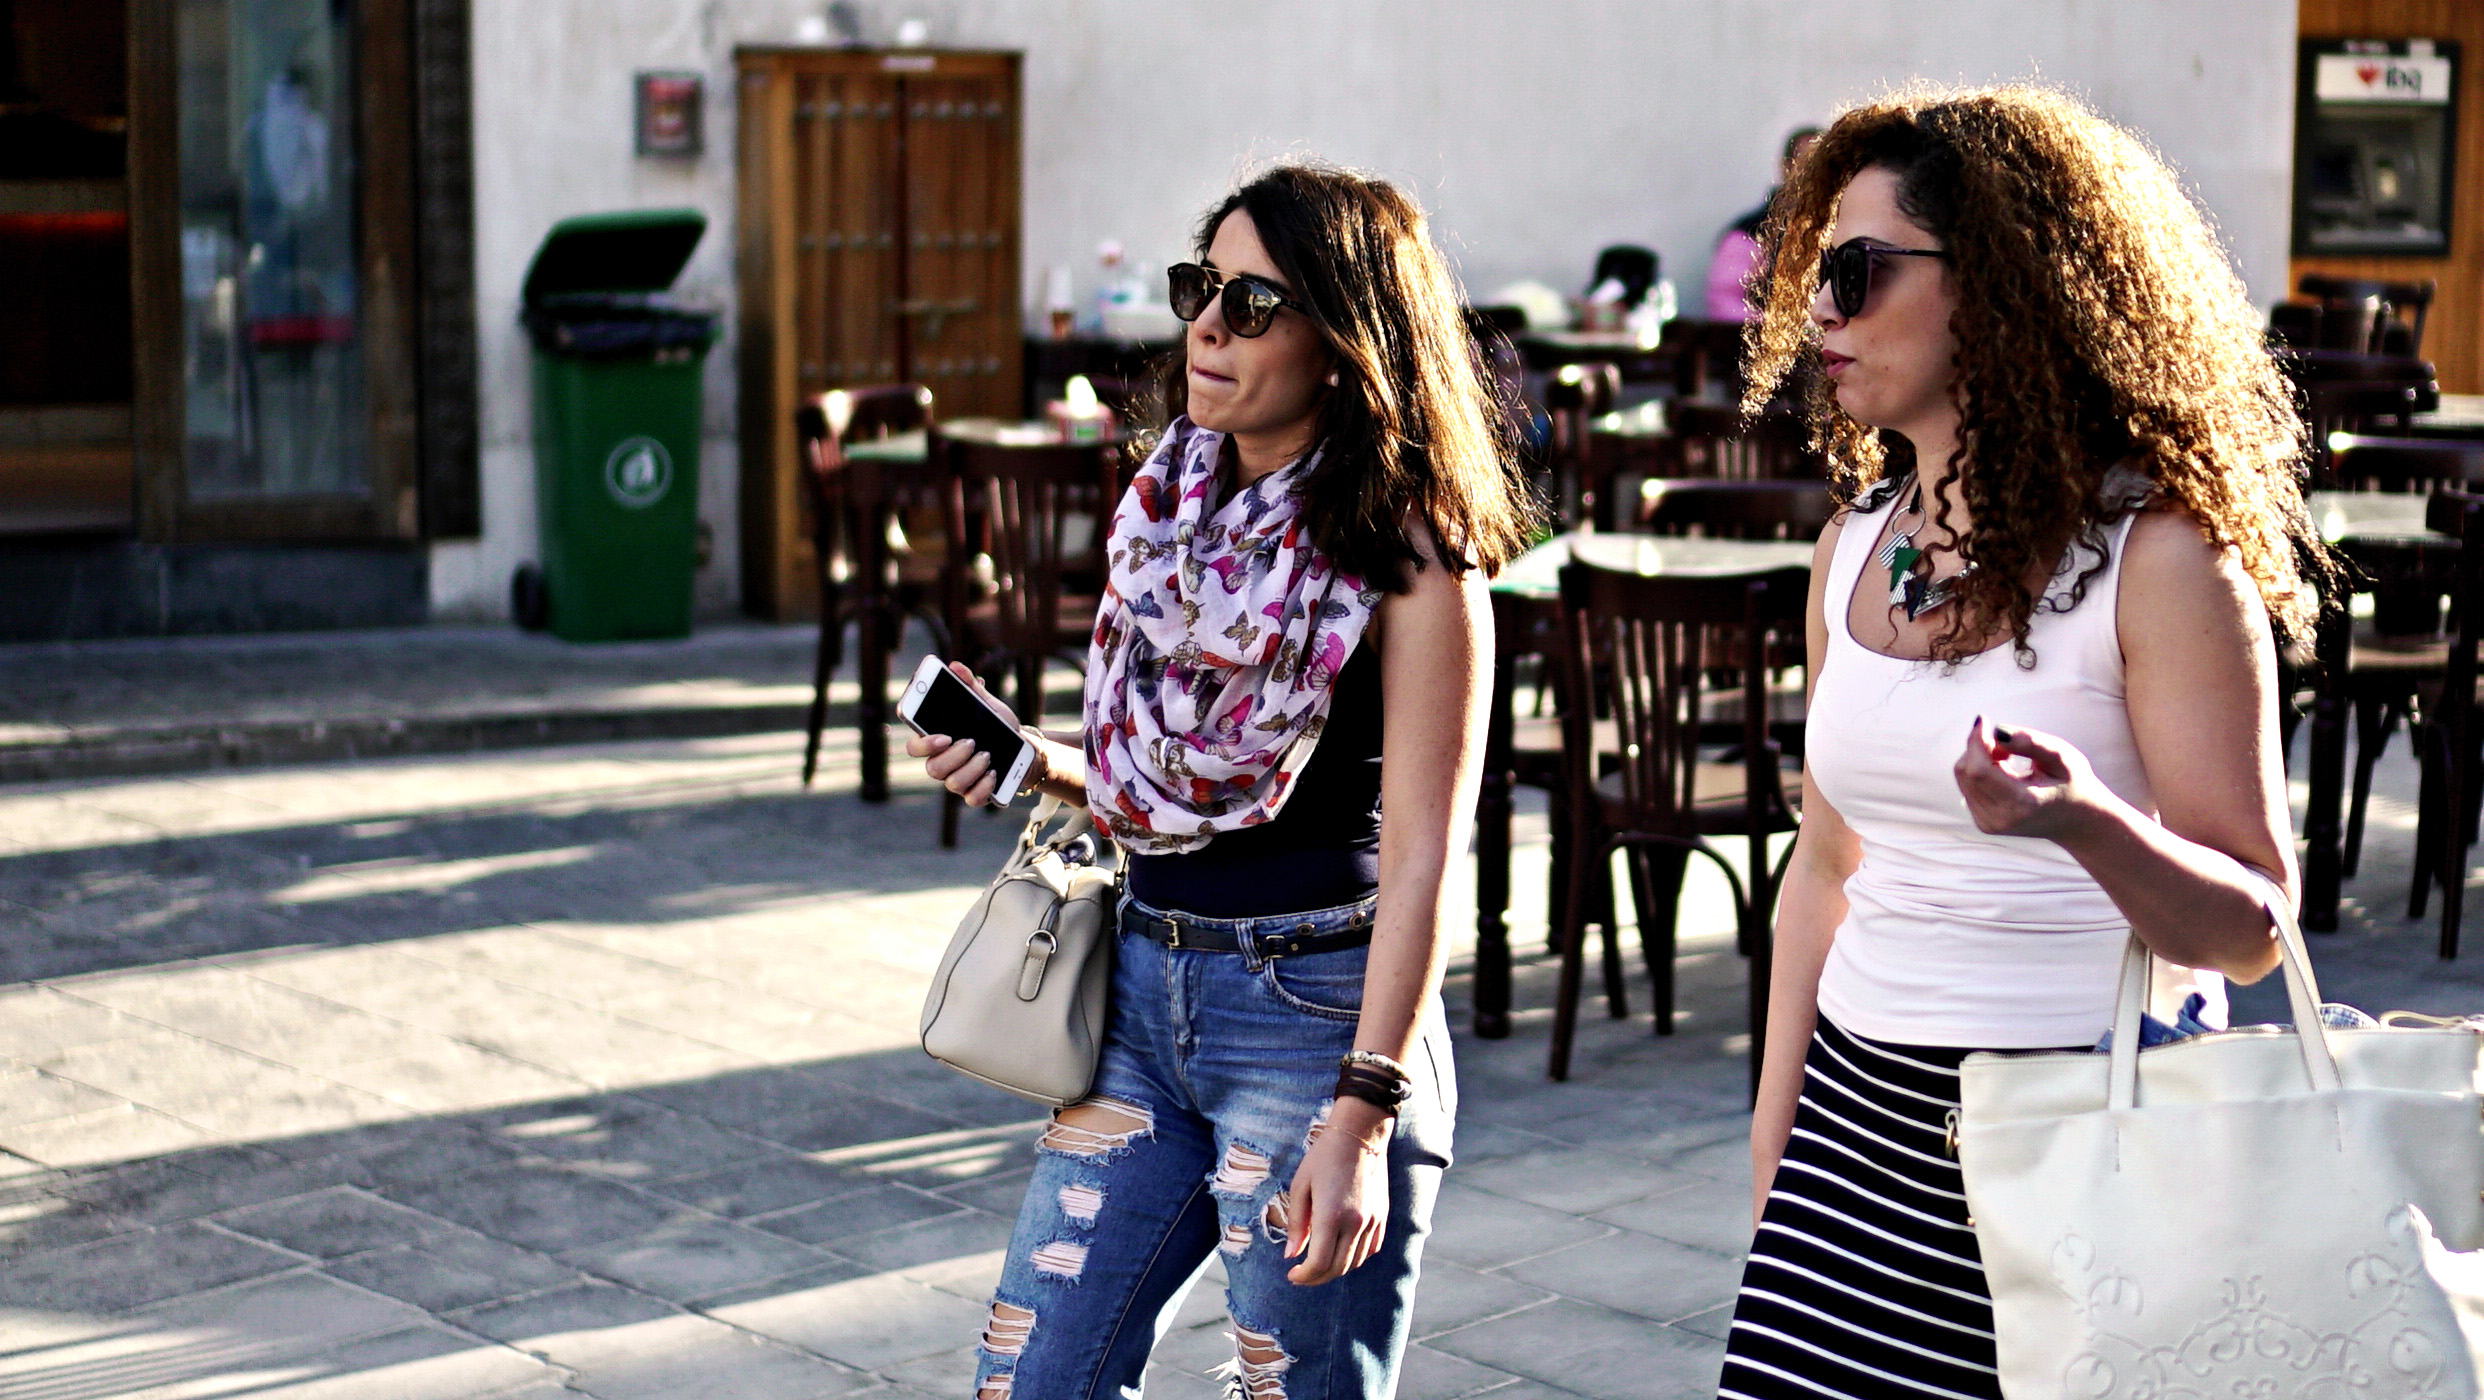
street fashion, fashion, snapshot, jeans, eyewear, fun, cool, photography, street, tourism, pedestrian, sunglasses, glasses, walking, t shirt, style